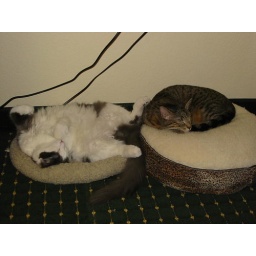
And boy were they pooped after 16 hours in a car (which they reminded me how much they hated... every...5.. minutes...)